Iketeru Futari

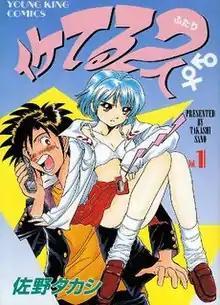
Cover of the first "tankōbon" volume of "Iketeru Futari", featuring Keisuke Saji (left) and Akira Koizumi (right)

is a Japanese manga series written and illustrated by Takashi Sano. It was serialized in the Shōnen Gahōsha magazine "Young King Comics" from 1997 to 2010.